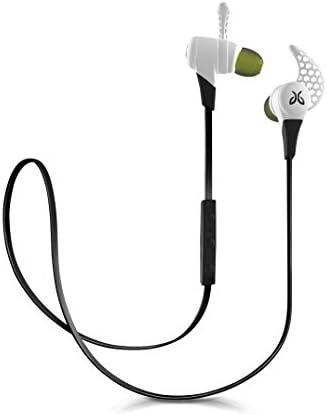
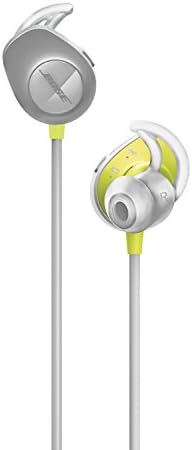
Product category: headphones
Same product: no